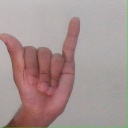
अक्षर: य